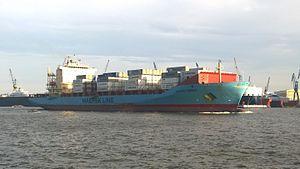
Navire-conteneur Nysted Maersk à partir du port de Hambourg en mars 2017